Speti church of the Savior

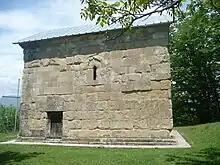
Speti church of the Savior

The Speti church of the Savior is an 11th-century Georgian Orthodox church in the western Georgian region of Imereti. It is a single-nave hall church, its most recognizable feature being a medieval ornate iconostasis made of alabaster and stucco. The church is inscribed on the list of Georgia's Immovable Cultural Monuments of National Significance.